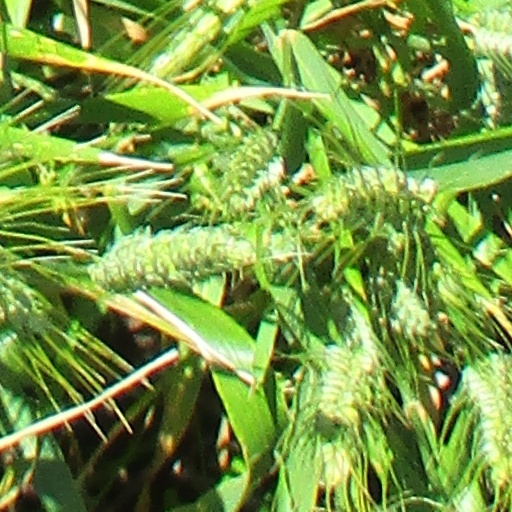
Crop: wheat